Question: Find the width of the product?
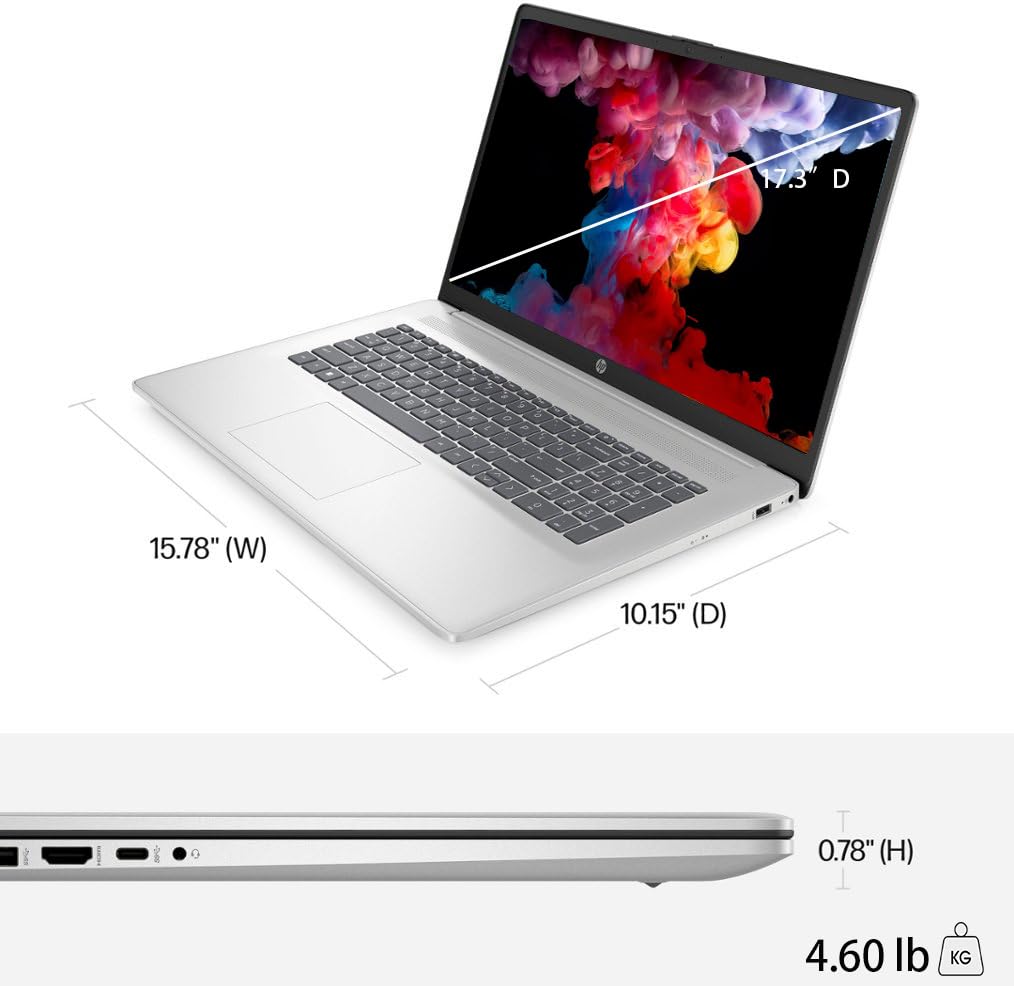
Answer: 15.78 inch